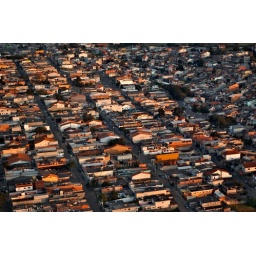
Houses in Sao Paolo, Brazil. View from the plane window